Chamberlain-Bordeau House

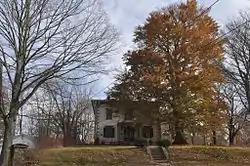

The Chamberlain-Bordeau House is a historic house at 718 Main Street in Southbridge, Massachusetts. Built sometime between 1855 and 1870, it is one of the best preserved Italianate houses in the city. It was listed on the National Register of Historic Places in 1989.